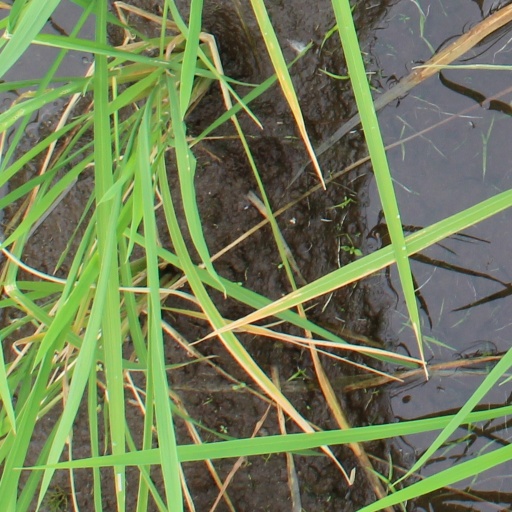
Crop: rice